MacCready Gossamer Albatross

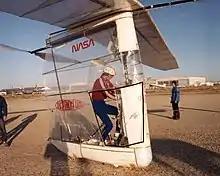
The cabin of the "Gossamer Albatross", Armstrong Flight Research Center, April 1979

Just before 6 am on June 12, 1979, amateur cyclist and pilot Bryan Allen powered the "Albatross" to the rehearsed speed of 75 revolutions per minute and took off from a point near Folkestone, England. The Channel conditions and lack of wind were ideal for the crossing.